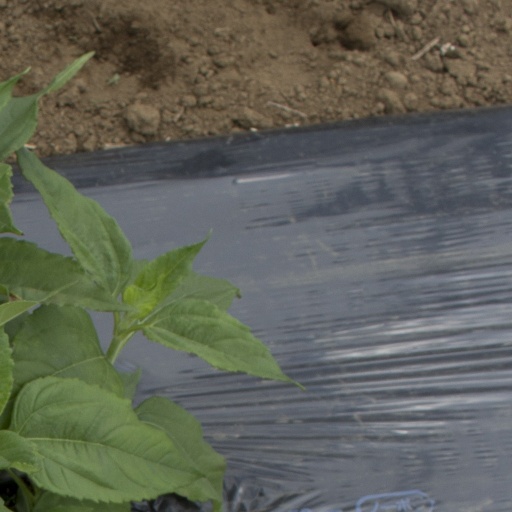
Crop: Jerusalem artichoke